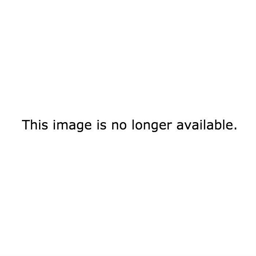
one of the most haunted places in the city , many locals advise against driving down this road at night .